Jason Scheff

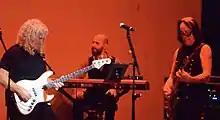
Scheff and Todd Rundgren performing in 2019

In 1996, Scheff released his only album "Chauncy". It features recording of Scheff's 1993 co-composition "Mah-Jong", co-written with Brock Walsh and Aaron Zigman. It later released on 2008 Chicago album .